June 2015 Turkish general election

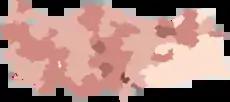
Results obtained by the Nationalist Movement Party by province.

The election campaign was overshadowed by allegations of planned electoral fraud, irregularities and the controversial involvement of President Recep Tayyip Erdoğan in the electoral process. Numerous politically motivated acts of violence and vandalism targeted party activists, candidates, vehicles and campaign offices. Prospects of electoral fraud was particularly significant during the election, due to the extensive fraud allegations made during the 2014 local elections and the fact that opinion polls suggested that the governing AKP may lose its parliamentary majority. Various irregularities throughout the campaign, such as the use of state funds by AKP politicians for campaigning, media bias, forced participation for the government's electoral rallies, incorrect voter data and the use of bogus opinion polls also raised concerns about the fairness of the election.